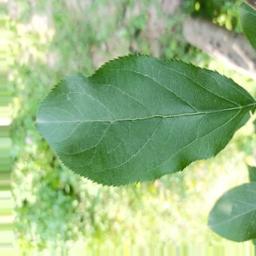
Label: Healthy